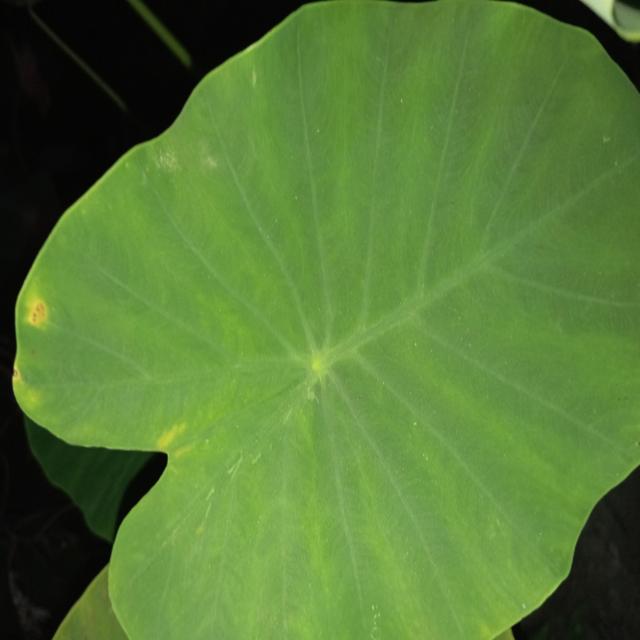
Label: Mid_Blight